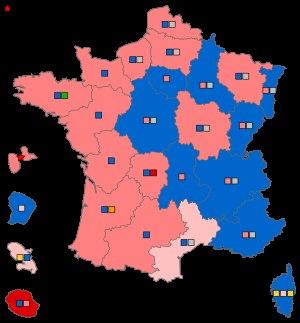
Les élections régionales françaises de 2010 ont eu lieu les 14 et 21 mars et renouvellent les 25 conseils régionaux de métropole et d'outre-mer ainsi que l'Assemblée de Corse.